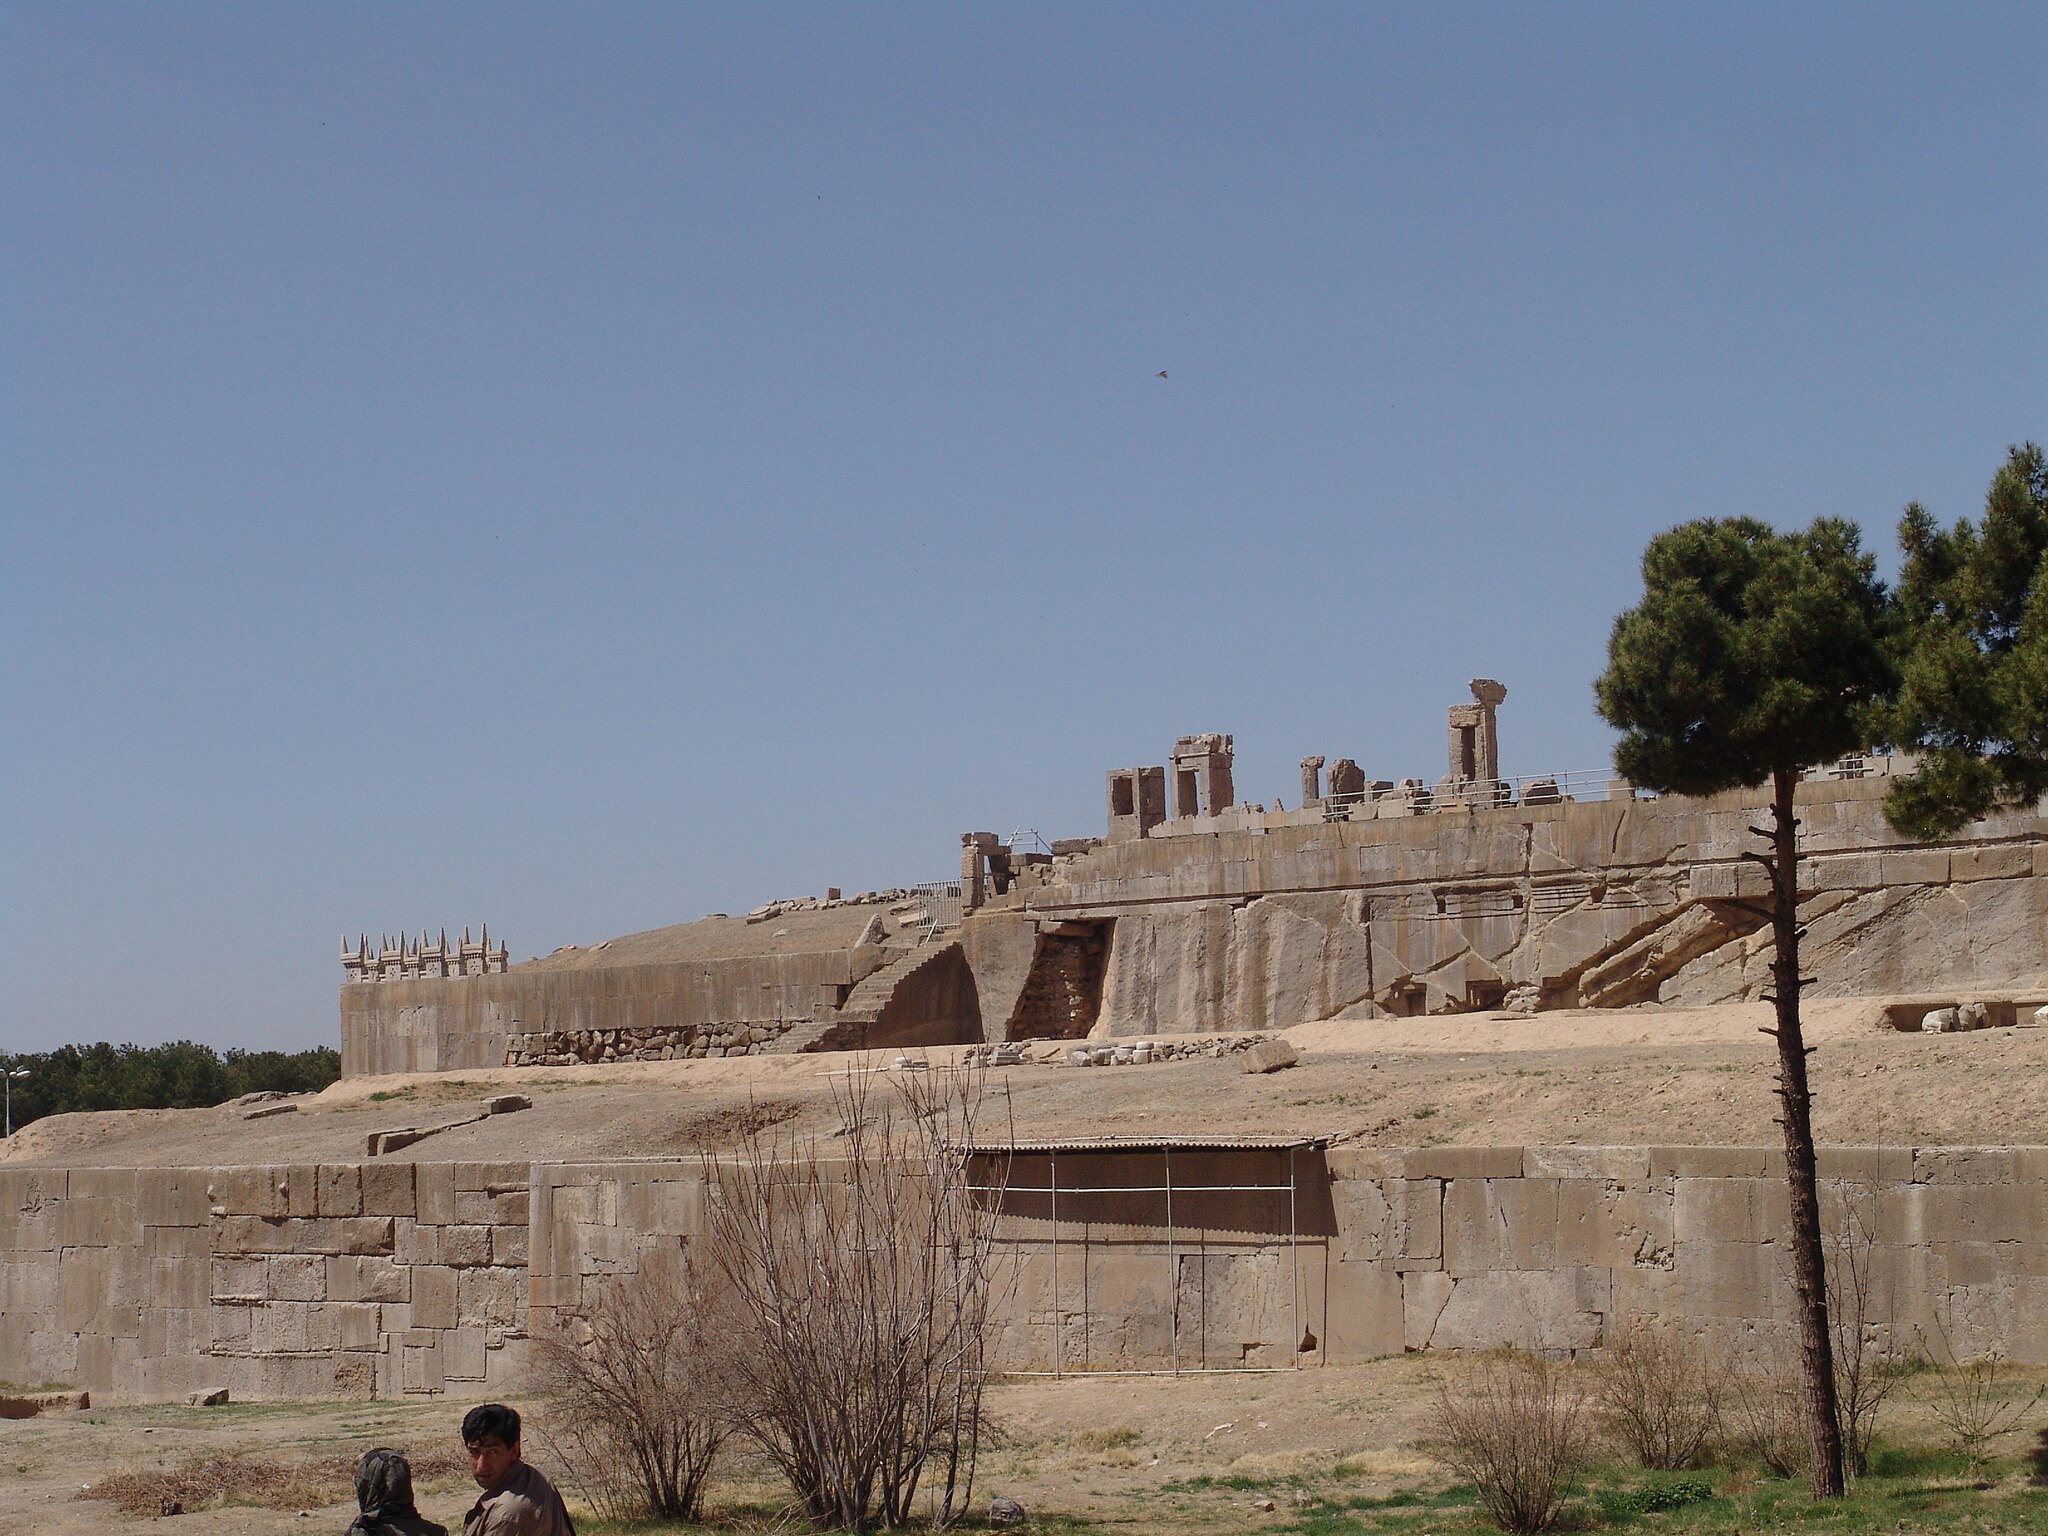
Title: Persepolis-Darafsh 1 (125)
Description: Persepolis
Date: 2008-03-21 12:24:11
Categories: GFDL, Taken with Sony DSC-F828, Palace of Artaxerxes I, Hadish Palace of Xerxes I, License migration redundant, Self-published work, Files with coordinates missing SDC location of creation, 2008 in Persepolis, City walls of Persepolis, Photos by Darafsh Kaviyani, General views of Persepolis